Children International

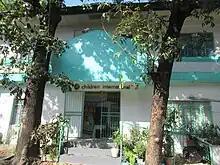
Children International, Quezon City, Philippines

With the support of USAID, Children International launched A Ganar, a work training program in Guatemala in early 2014. Previously, the charity piloted a program with USAID/Colombia called Hope for Colombia’s Children that trained youth in conflict resolution. The two organizations have also distributed books together in the Philippines.